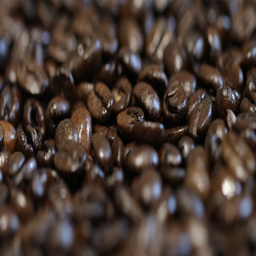
roasted brown coffee beans , can be used as a background .